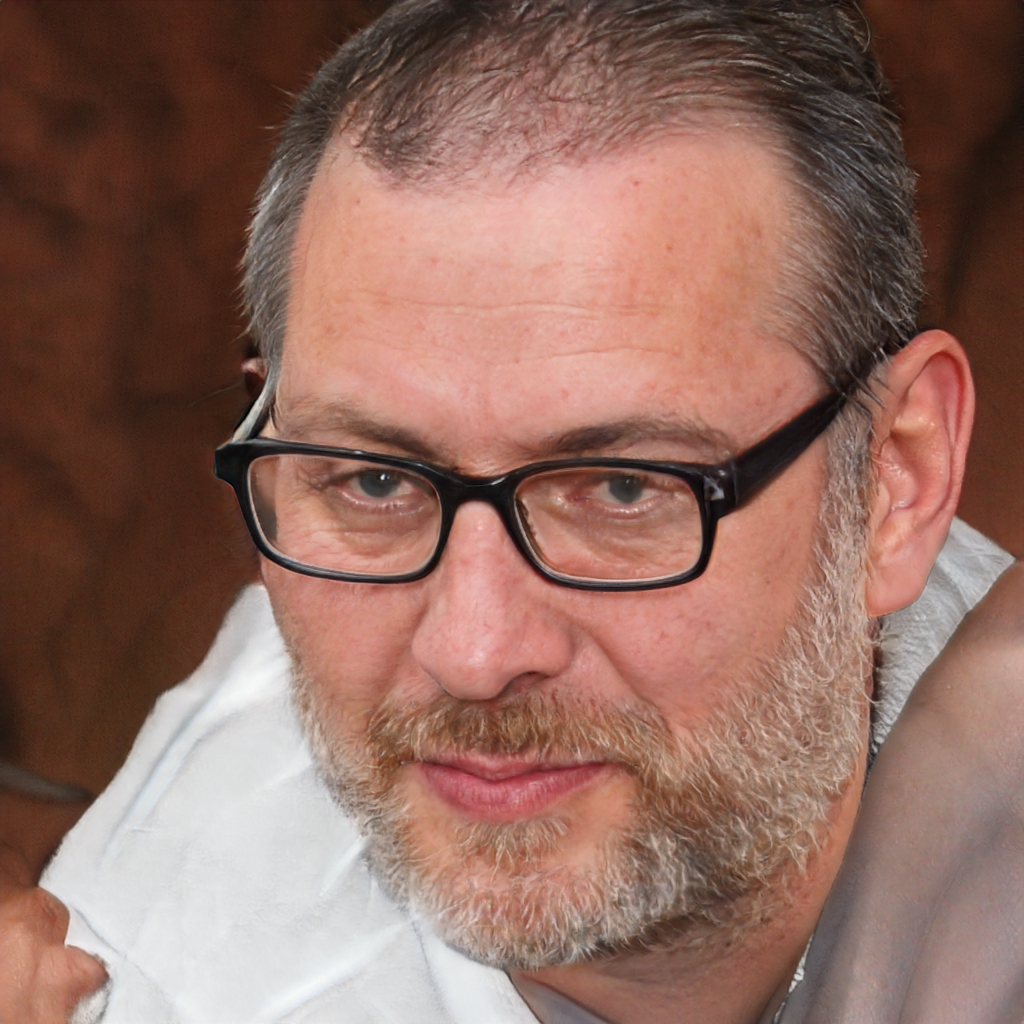
Gender: Male